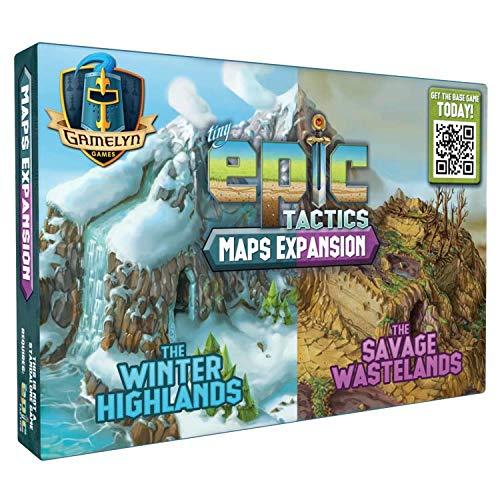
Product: Gamelyn Games Map Pack: Tiny Epic Tactics
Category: Toys & Games | Games & Accessories | Board Games
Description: The Maps Expansion is usable with ALL play modes.
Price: $15.00
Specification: ProductDimensions:7.2x5.2x1inches|ItemWeight:1pounds|ShippingWeight:1pounds(Viewshippingratesandpolicies)|ASIN:B07Y2JDSLR|Manufacturerrecommendedage:12yearsandup